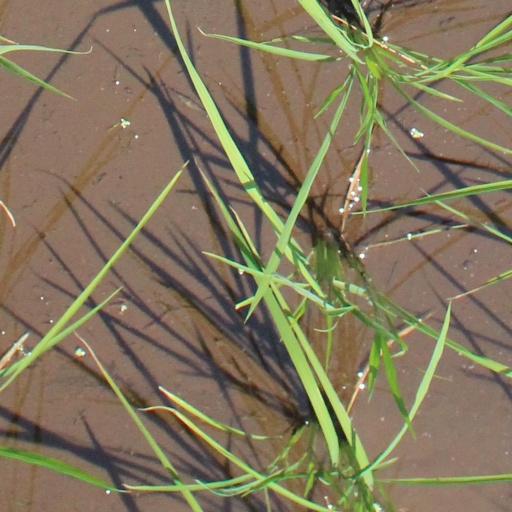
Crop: rice